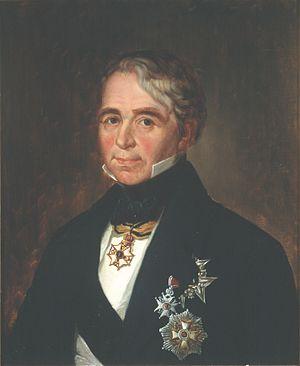
Cet article liste les membres de l'Assemblée constituante de Norvège lors de l'adoption de la constitution le 17 mai 1814. Ceux-ci ont été élu lors de l'élections de 1814, qui a débuté au mois de février.